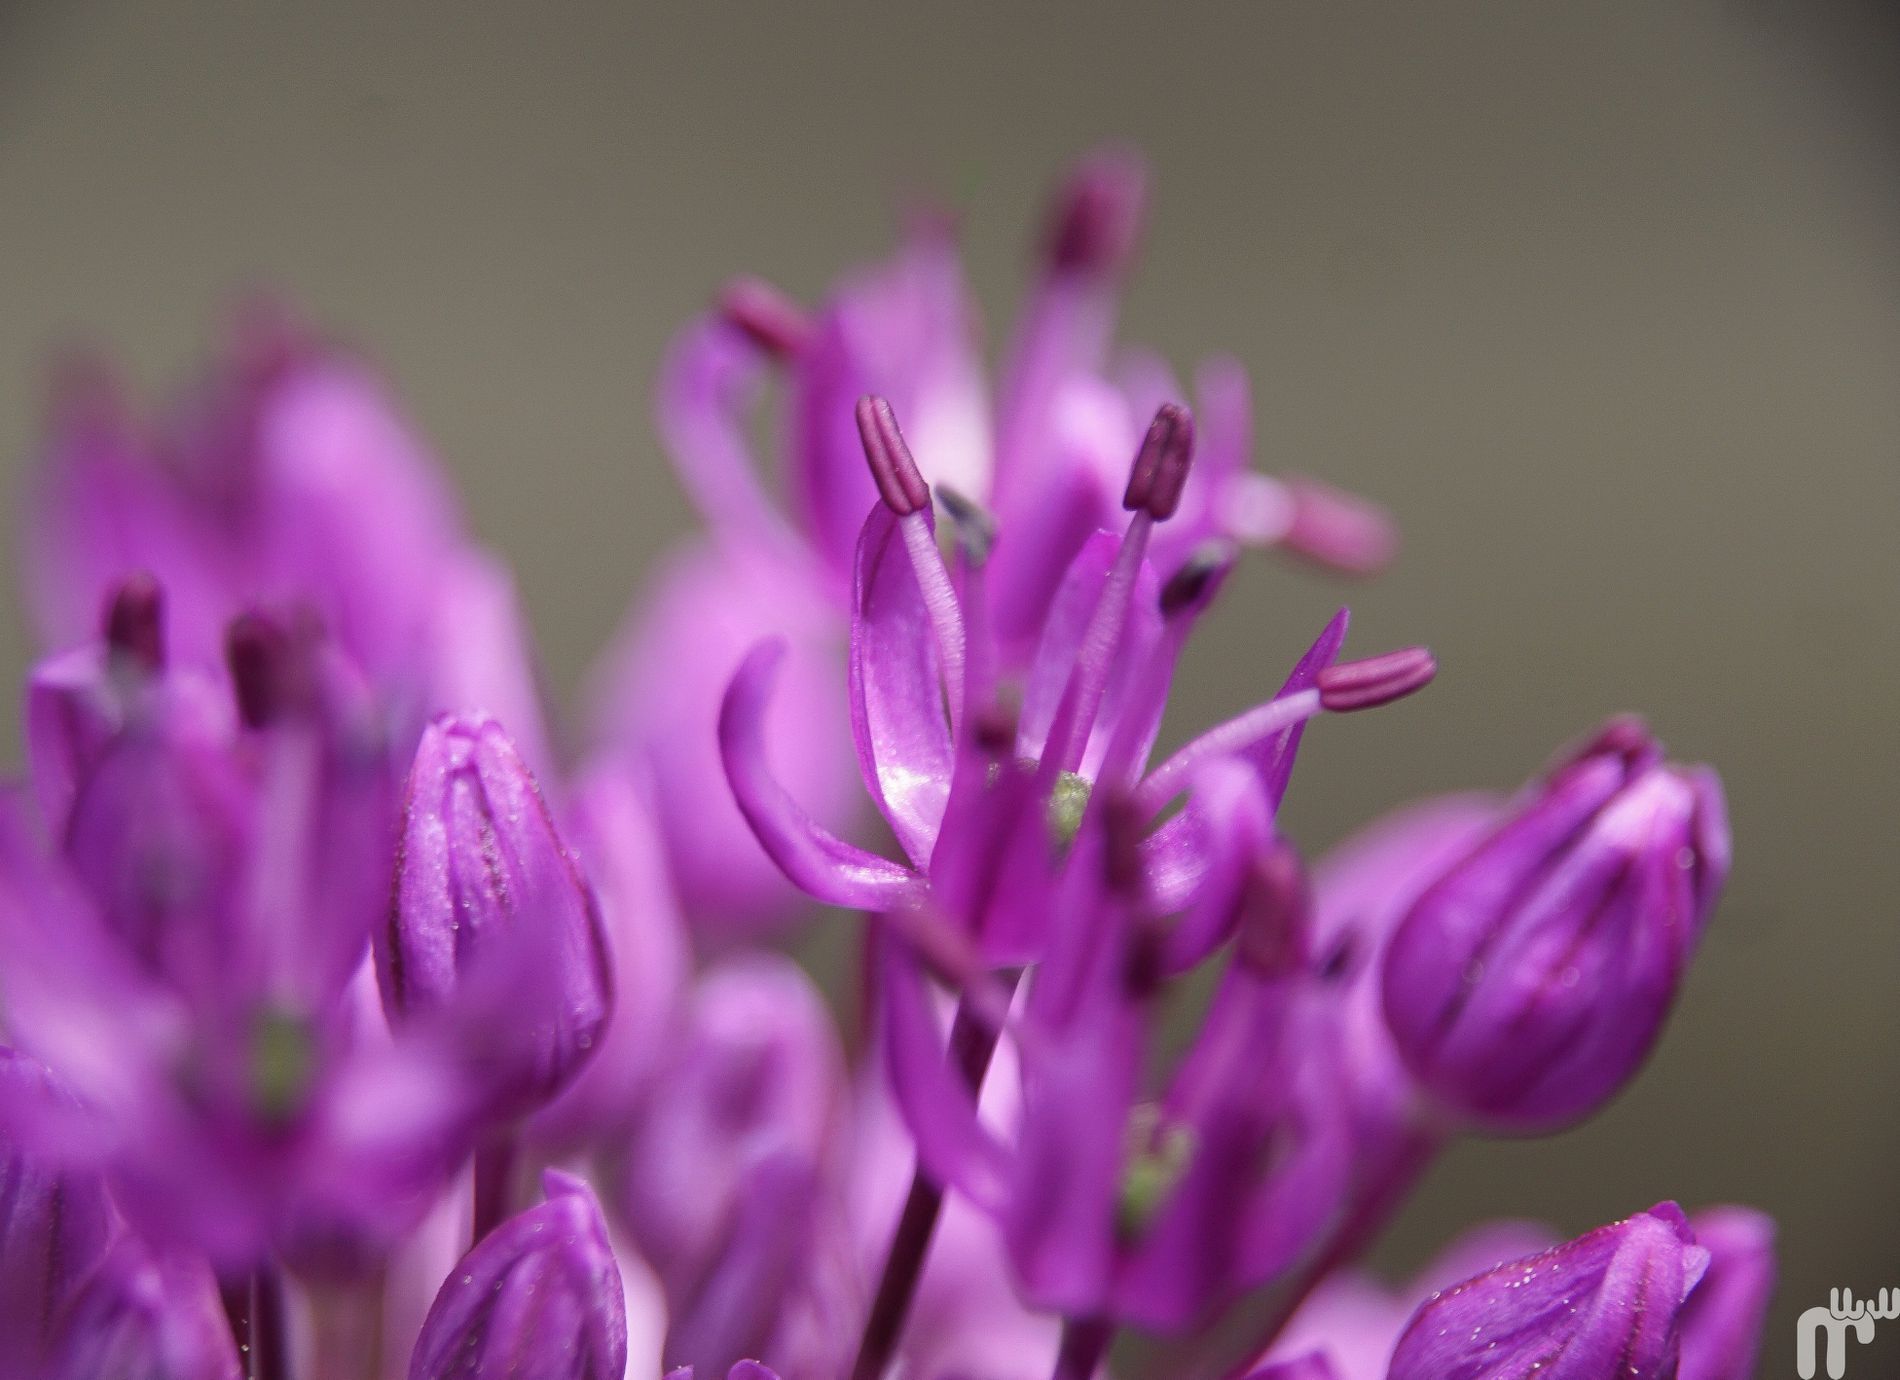
An amazing purple flower
A close-up photograph of purple flowers with a watermark for the artist "MWW". The image captures several flowers in various stages of blooming against a blurry background.
Shot at a macro level shows the details of purple flowers. The color palette features rich purple tones against a muted neutral background. It creates a dreamy quality while highlighting the flower's shapes
Labels: Purple, Flower, Plant, Geranium, Petal, Anther, Crocus, Lavender, Iris, Bud, Sprout, Pollen, Lupin, Dahlia, puple flower, Blurry Background, Watermark